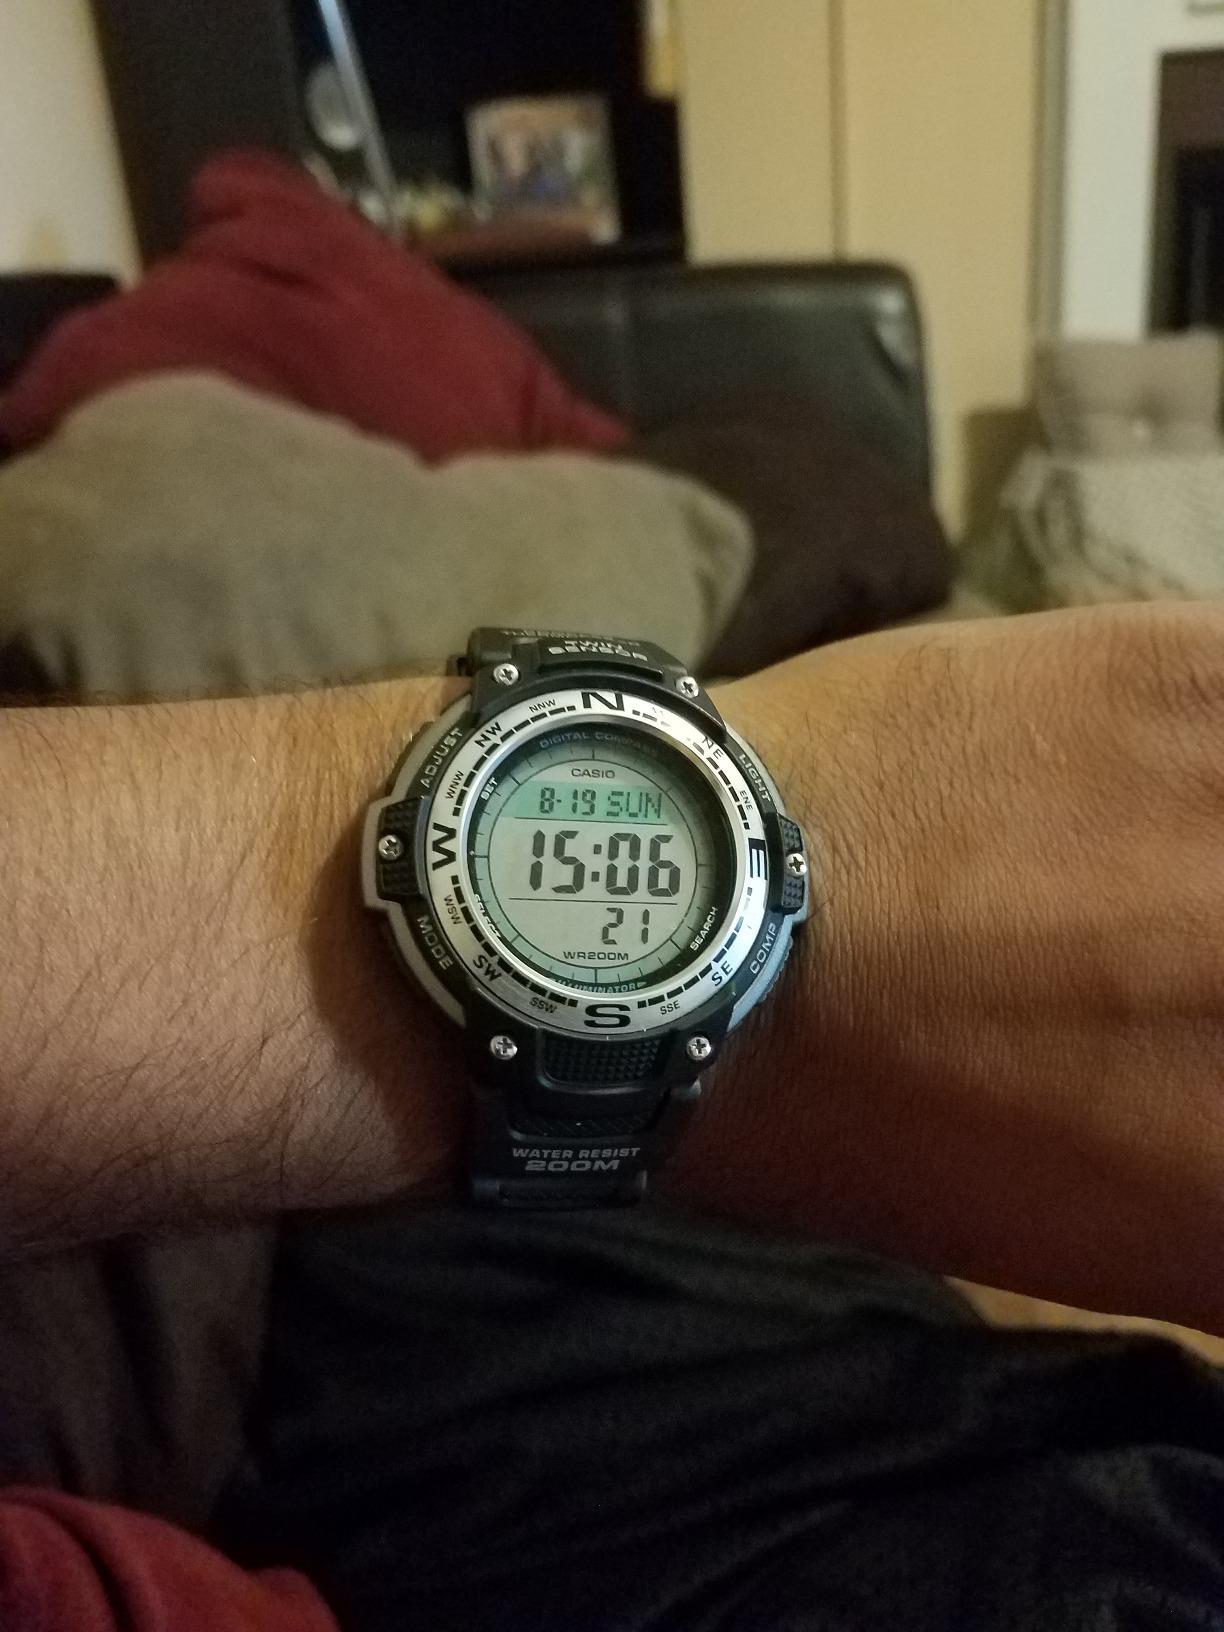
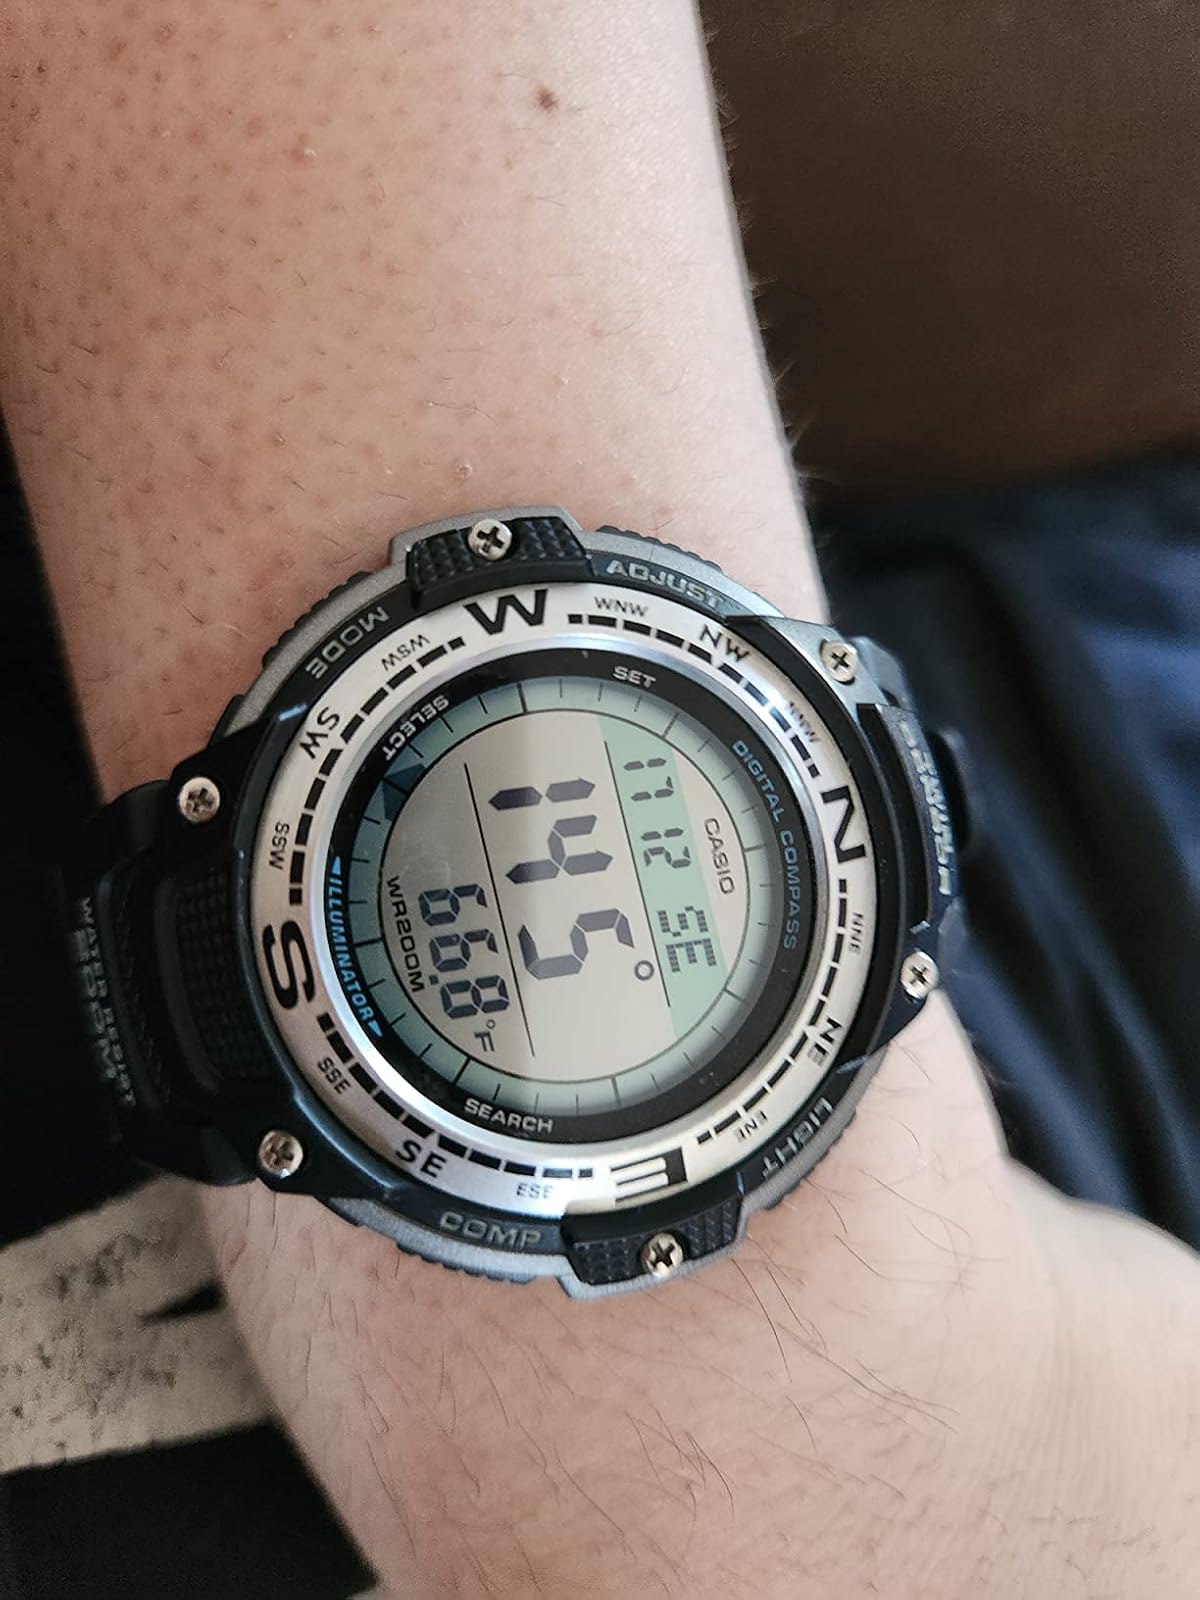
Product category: accessories_watch
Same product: yes